Yamen Glacier

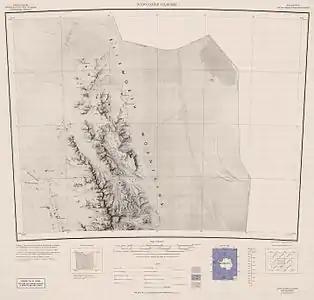
Map of northern Sentinel Range.

Yamen Glacier is the 10 km long and 4 km wide glacier in Gromshin Heights on the east side of northern Sentinel Range in Ellsworth Mountains, Antarctica. It is situated northeast of Vicha Glacier. The glacier drains northeastwards along the north slopes of Branishte Peak and joins Rutford Ice Stream.